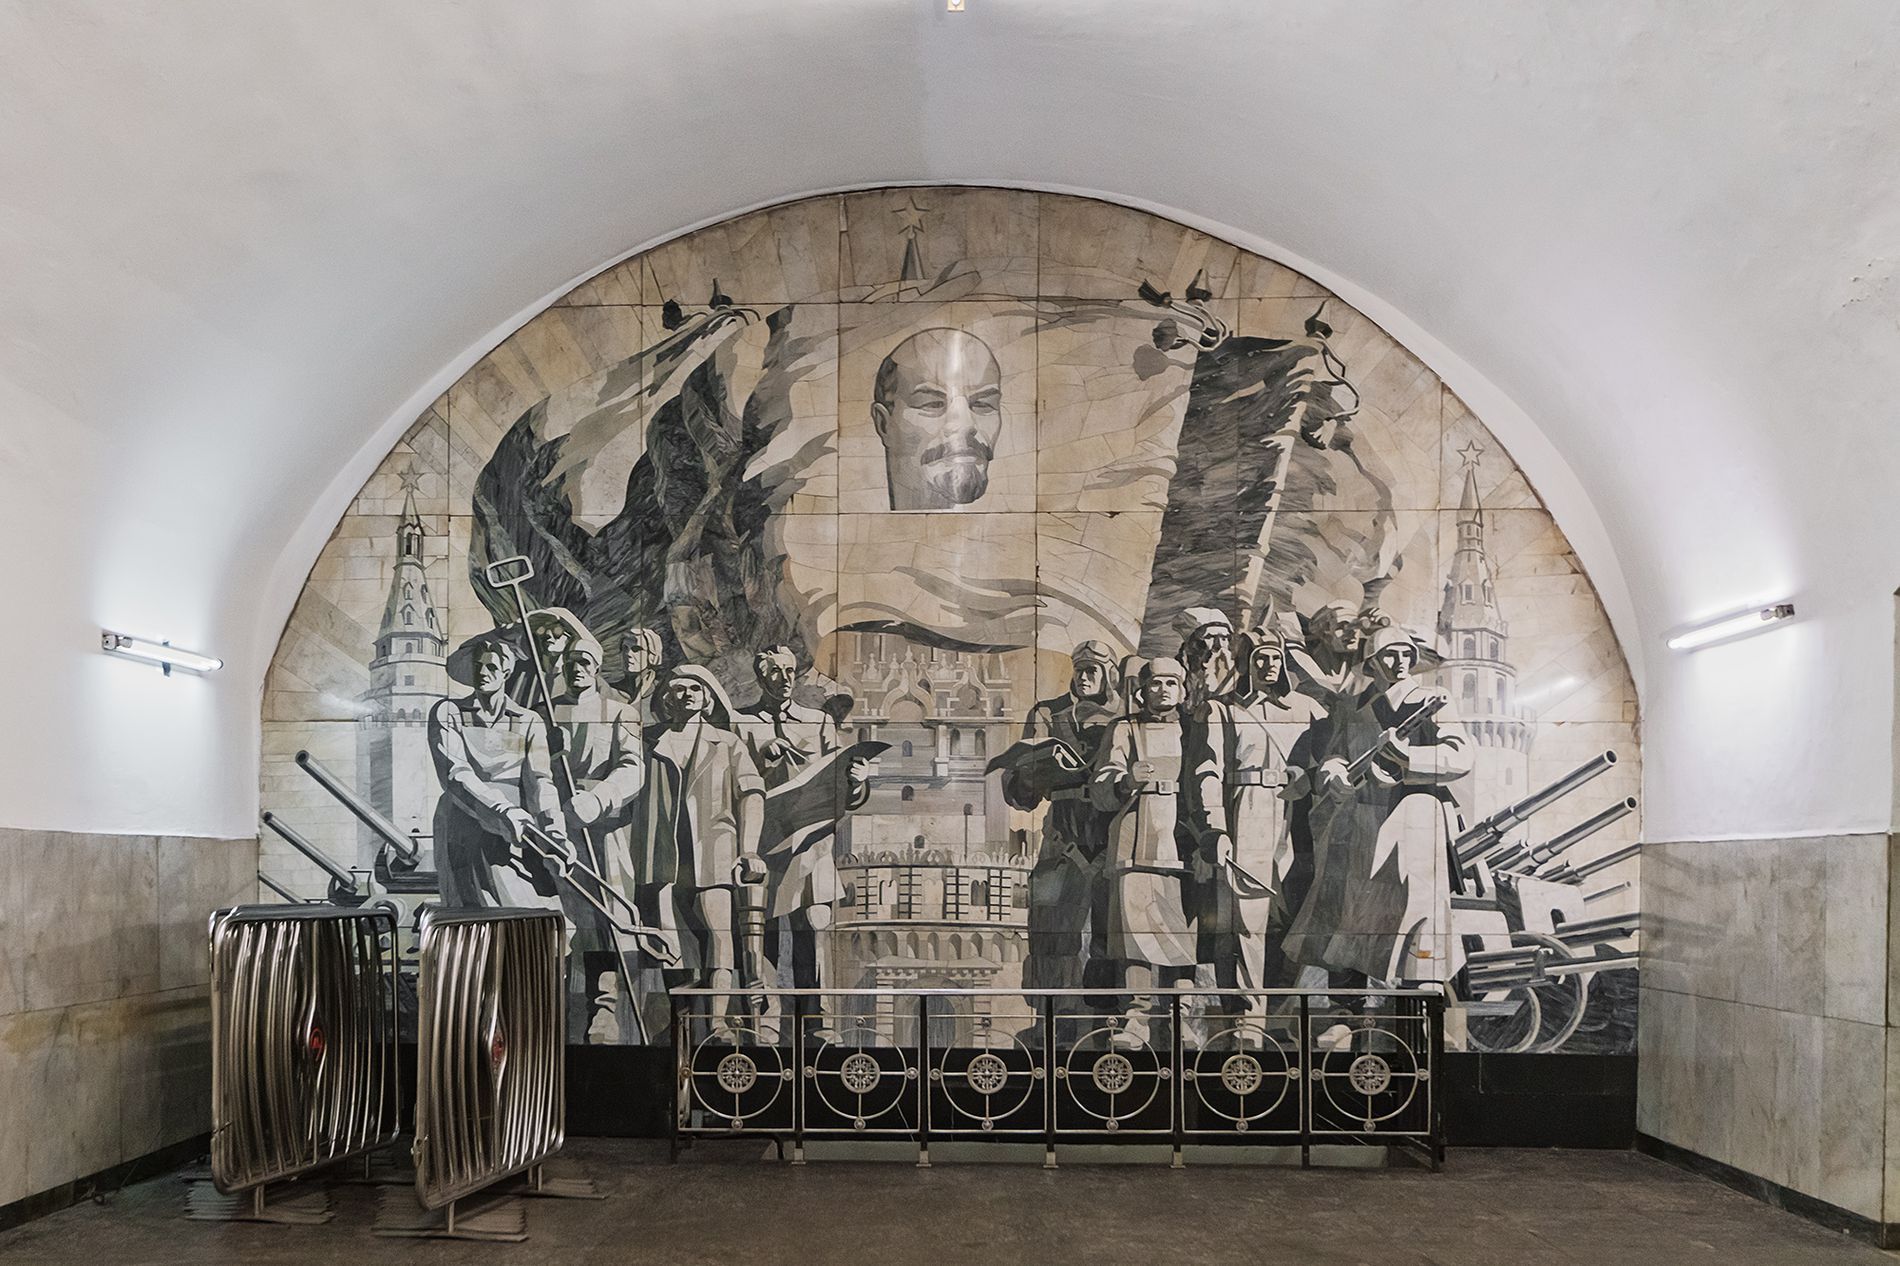
Revolutionary Mural in a Soviet Style Metro Station
The image displays a revolutionary mural with Lenin at the center flanked by soldiers and weapons with floor level barriers below and two white wall lamps above adding a formal stern ambiance
The image is captured head on to emphasize symmetry using a monochromatic gray palette typical of Soviet propaganda art Harsh artificial lighting enhances the mural’s dramatic tone while the classical composition emphasizes ideological symbolism
Labels: Person, Indoors, Architecture, Building, Museum, Art, Arch, Painting, Face, Head, Turret, Gun, Weapon, Clothing, Glove, Wall, Crypt, Floor, Mural, metallic barriers, Fence, metro station, neon lamps
Camera: SONY ILCA-99M2
Lens: 16-35mm F2.8 ZA SSM, Carl Zeiss Vario-Sonnar T* 16-35mm F2.8 ZA SSM (SAL1635Z) or Carl Zeiss Vario-Sonnar T* 16-35mm F2.8 ZA SSM II (SAL1635Z2)
Aperture: F3.5
Exposure: 1/30 sec
ISO: 2000
Focal length: 35.0 mm